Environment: real
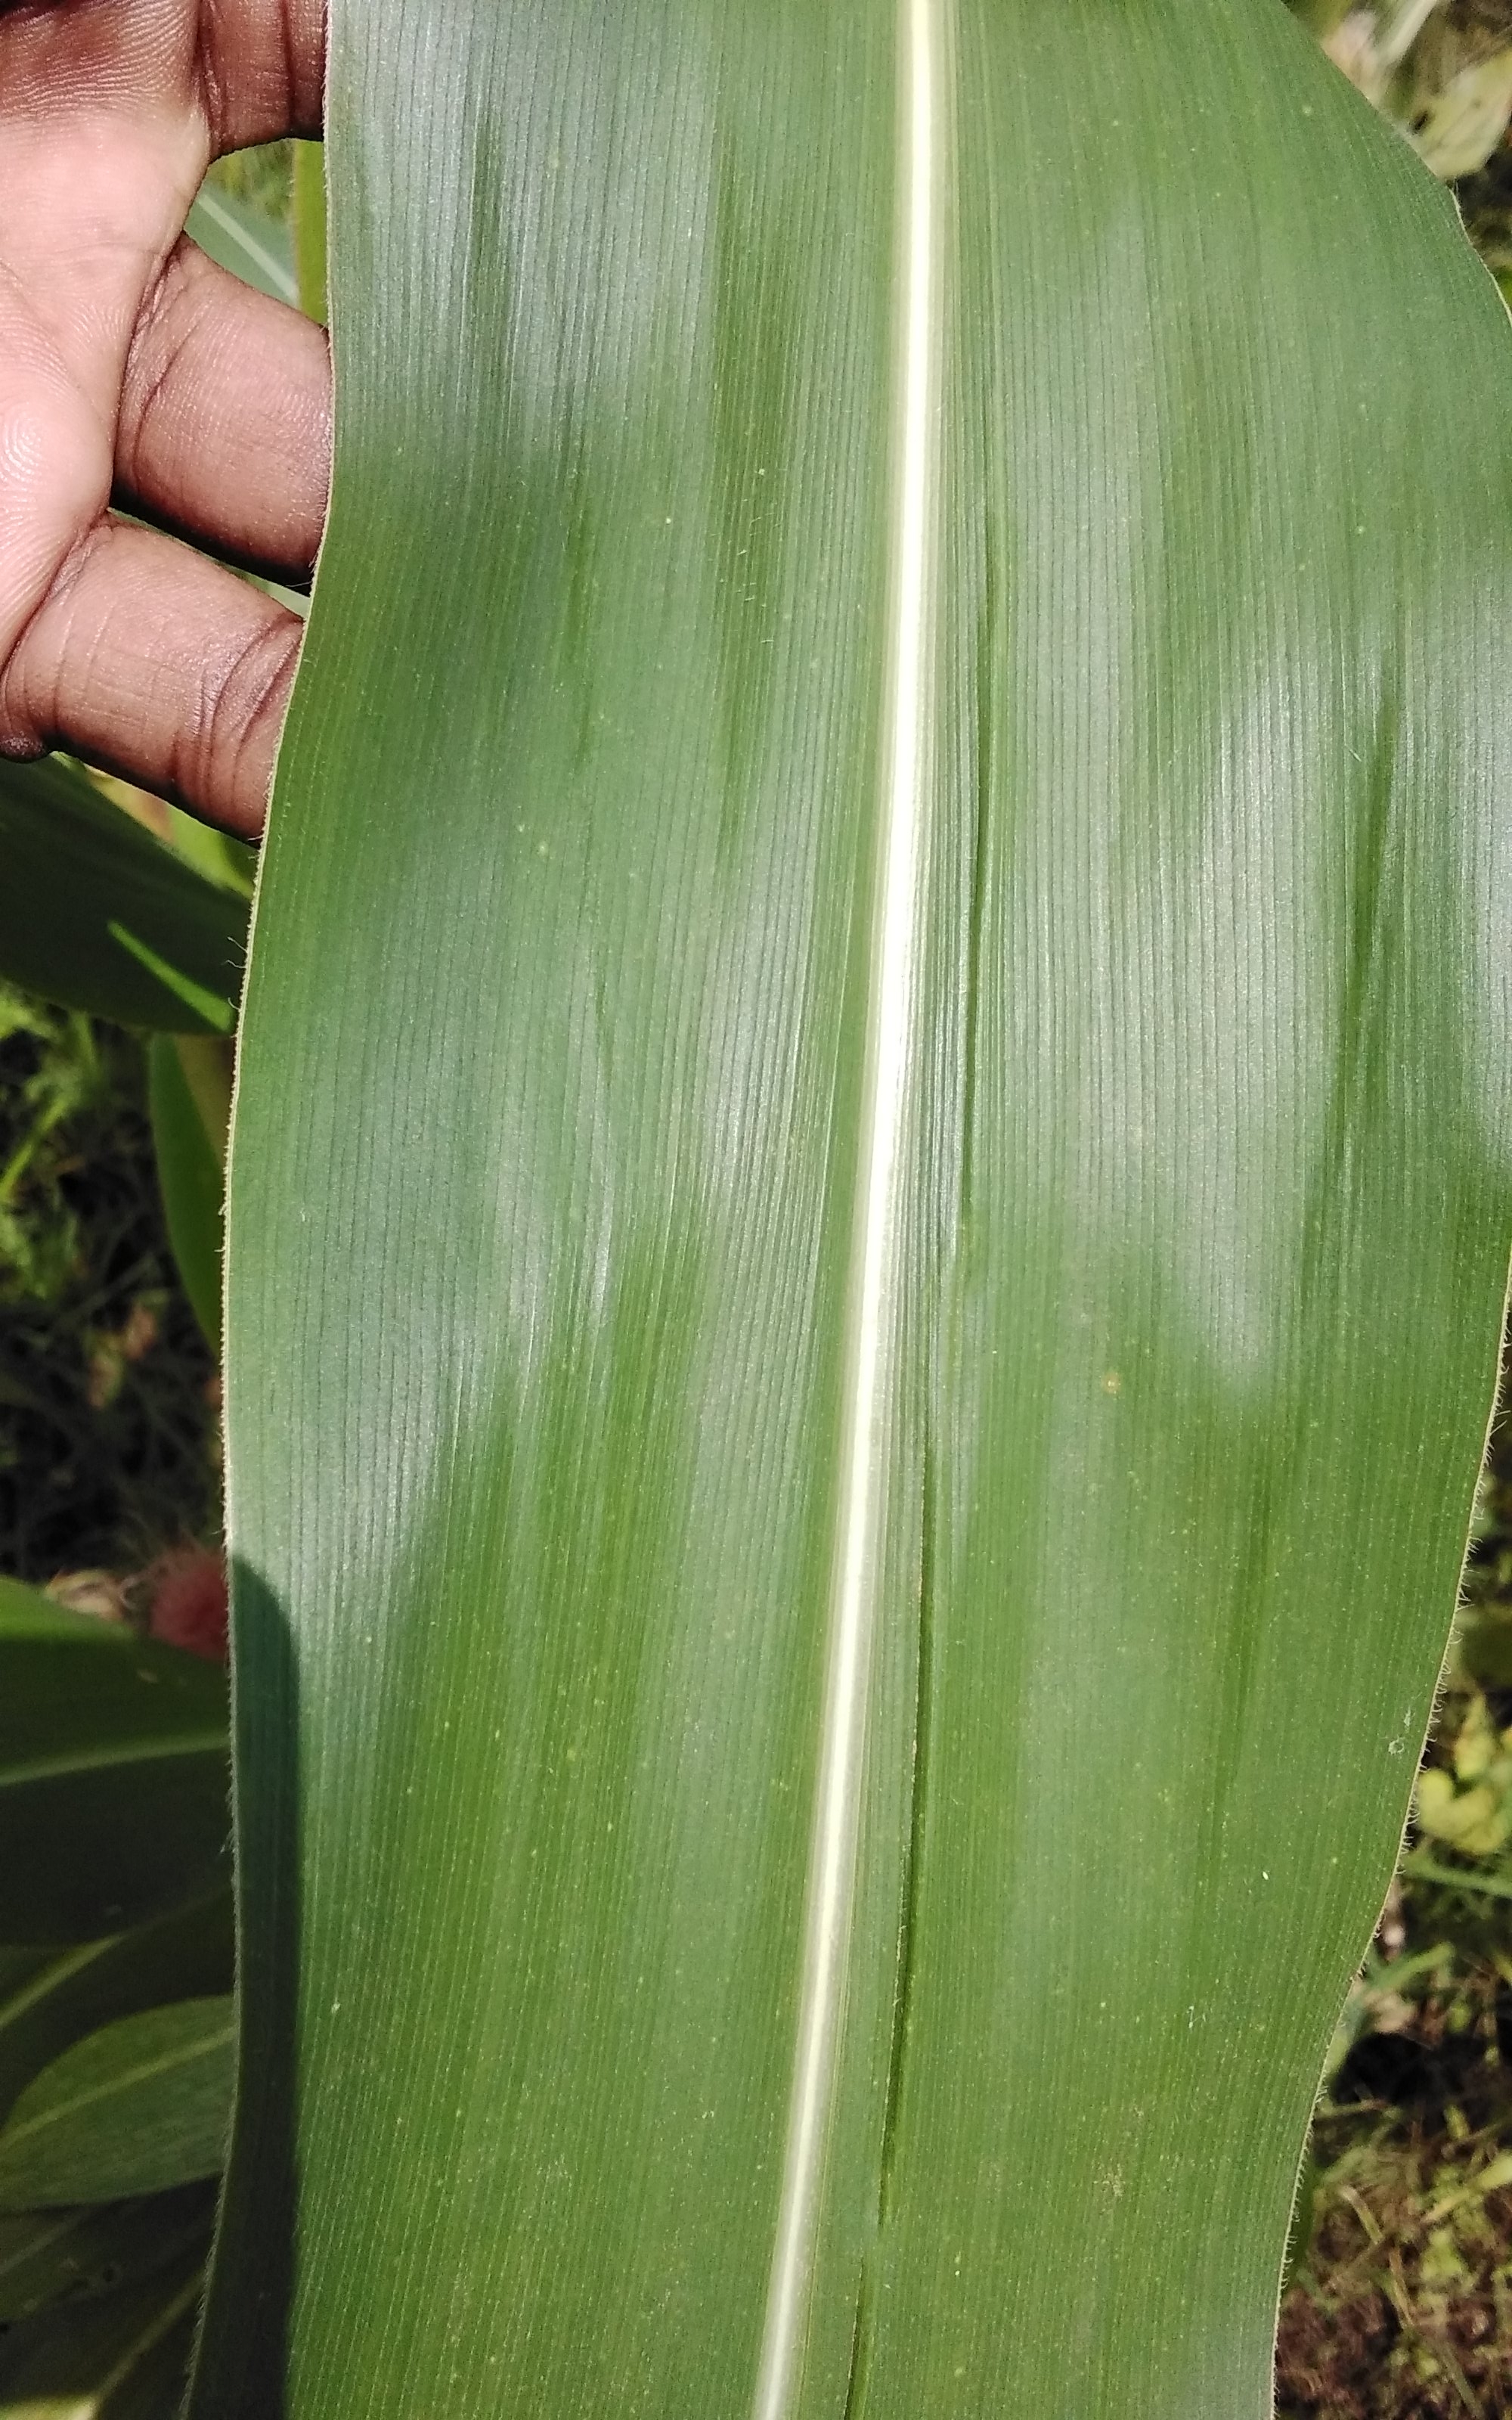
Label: healthy